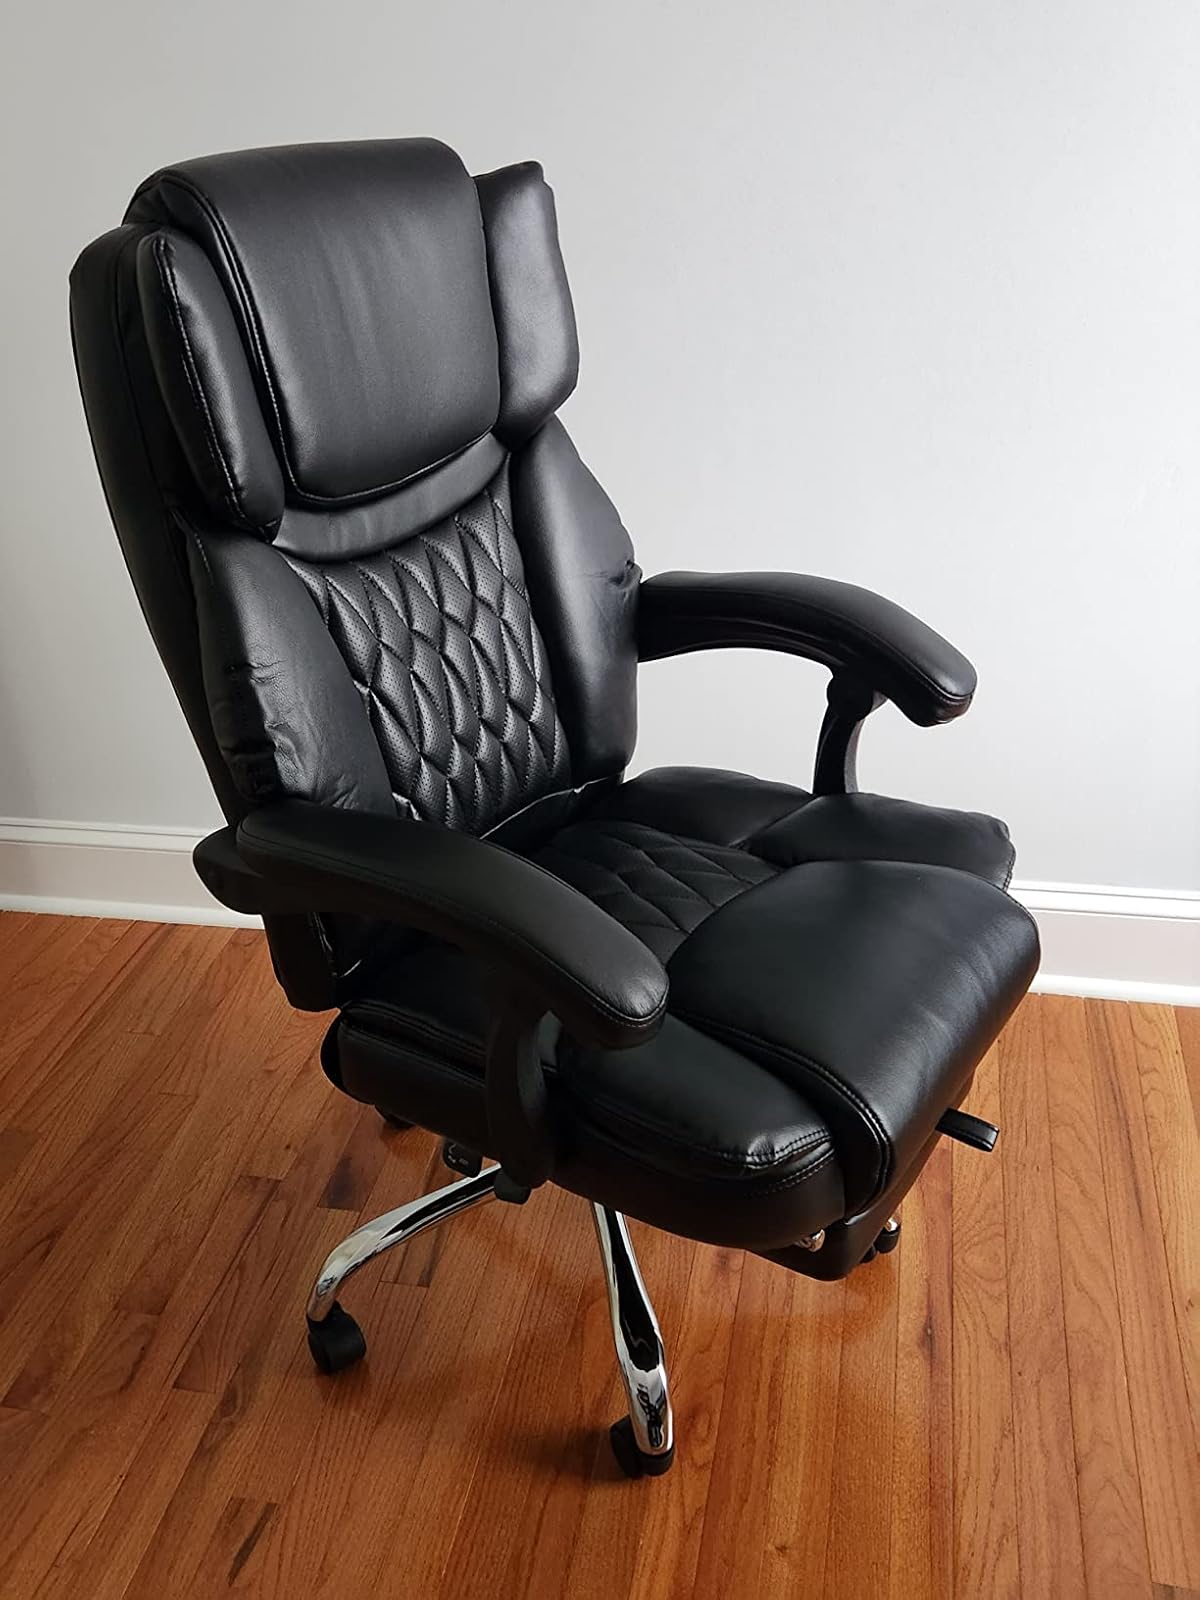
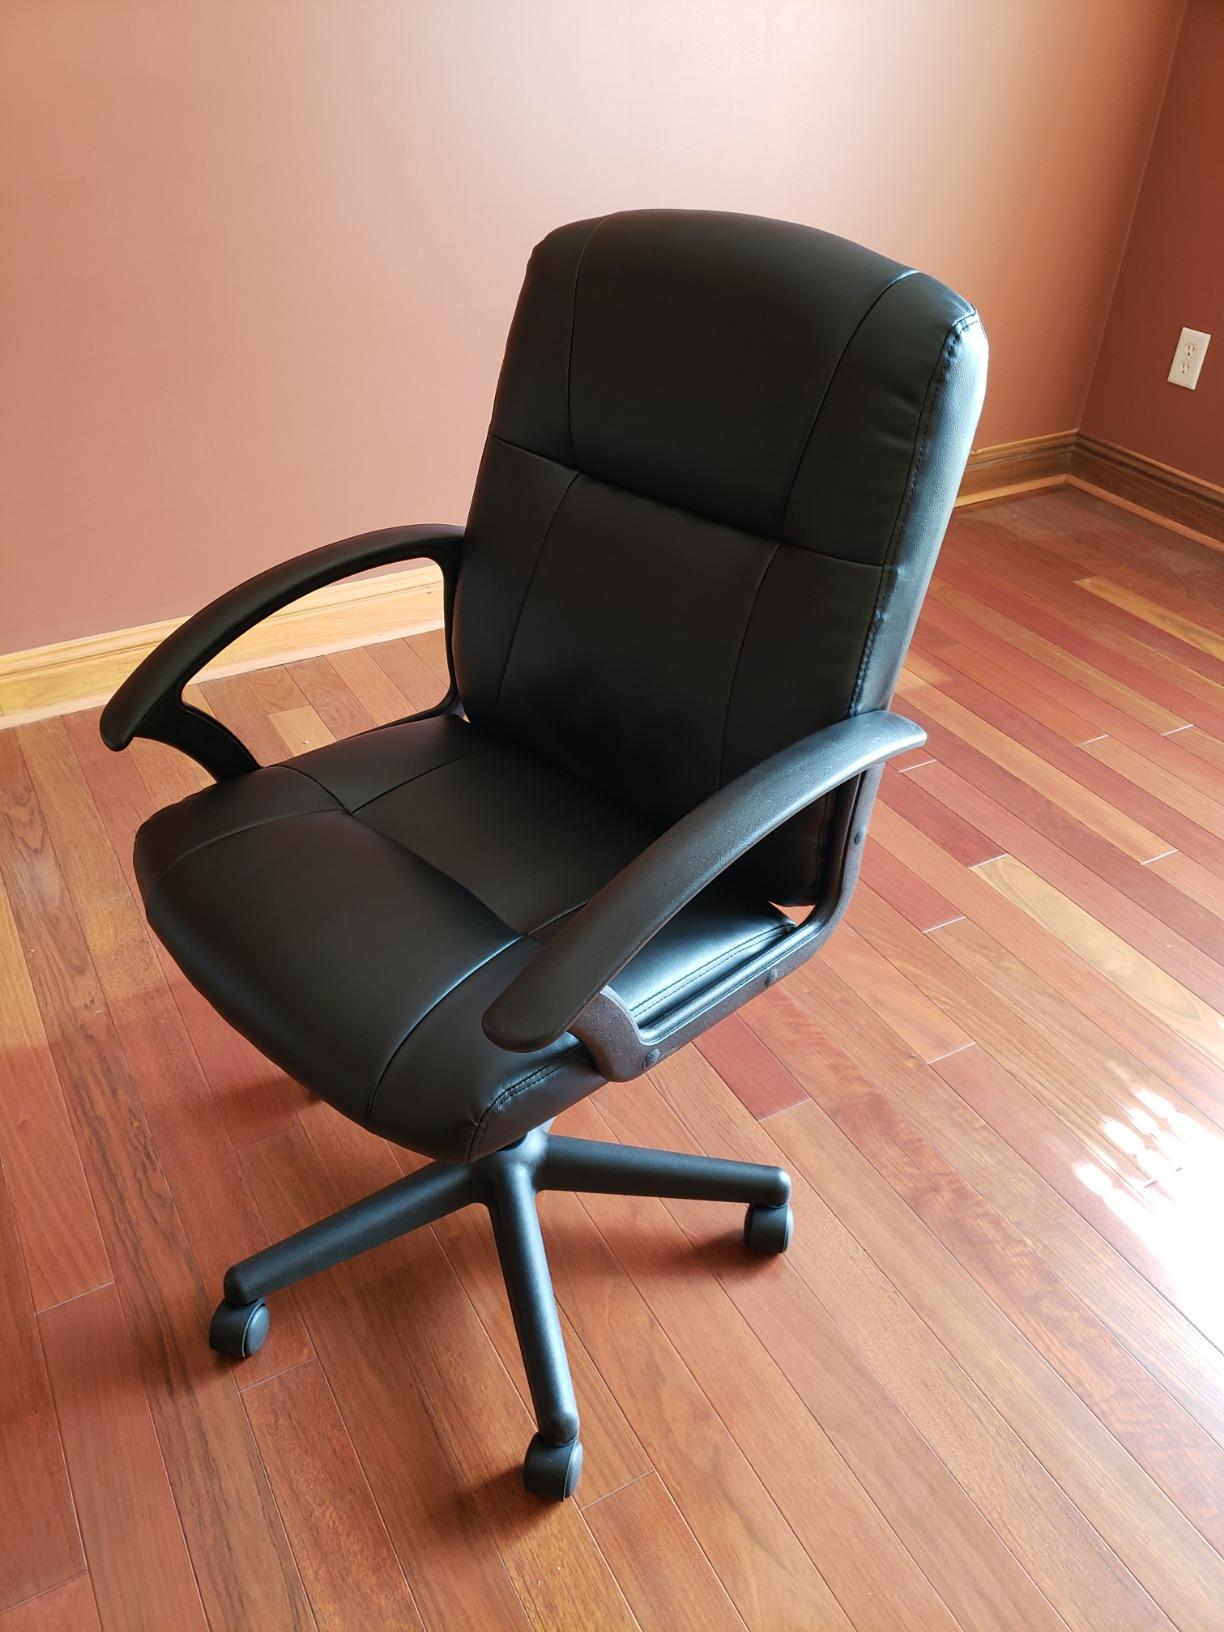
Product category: items_chair
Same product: no